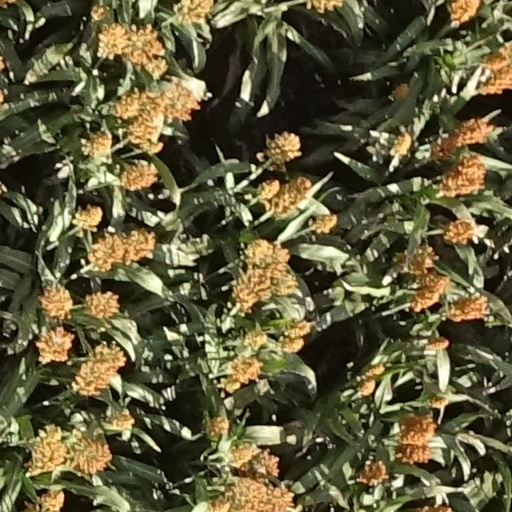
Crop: sorghum